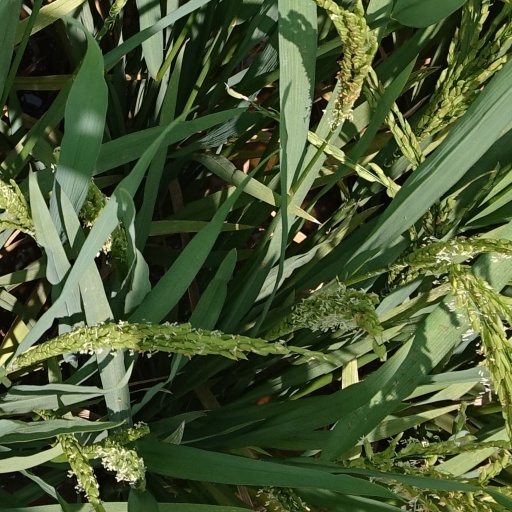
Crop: rice